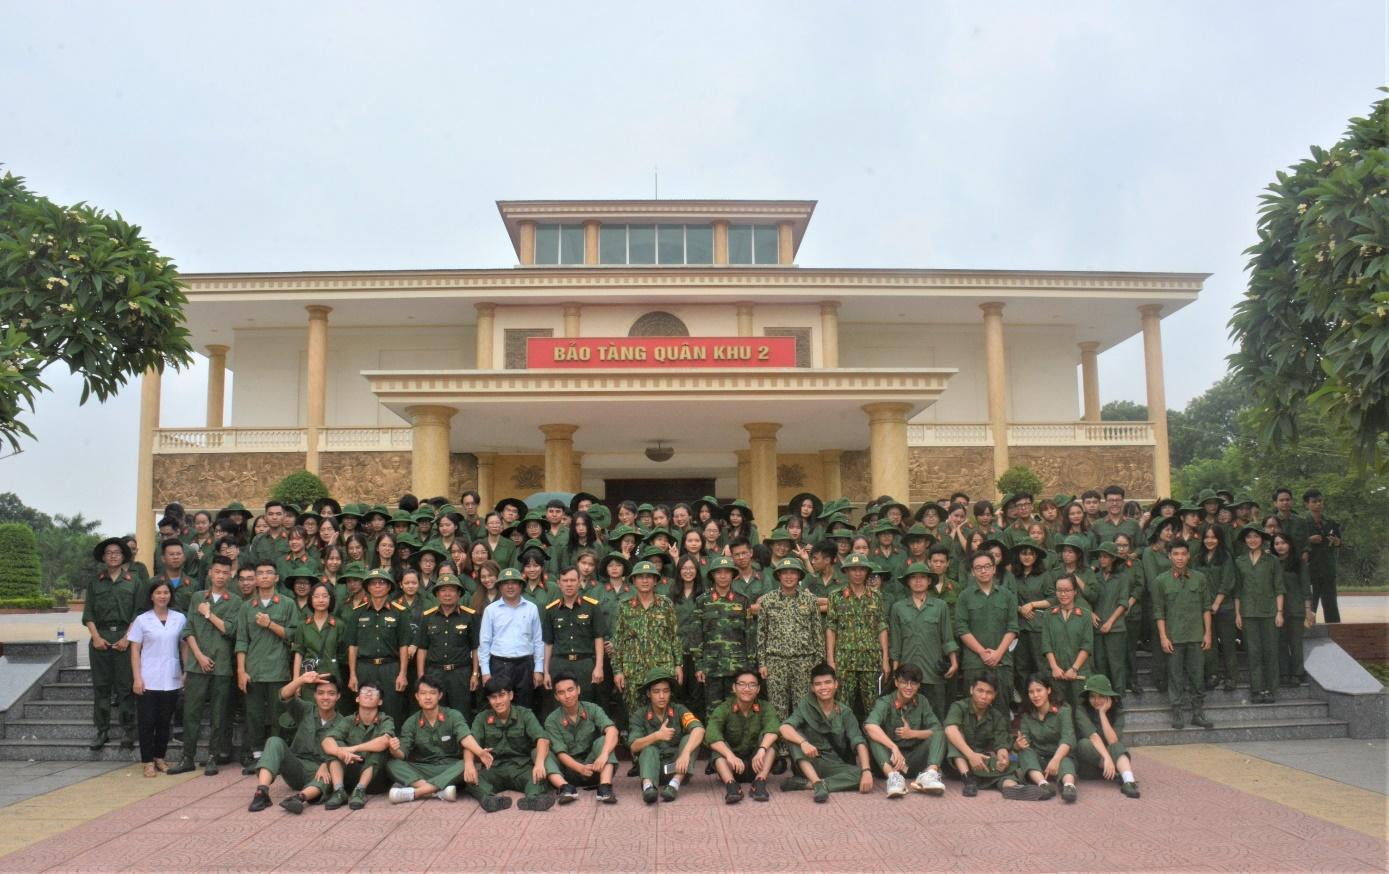
có nhiều người đang chụp ảnh tập thể trước một toà nhà